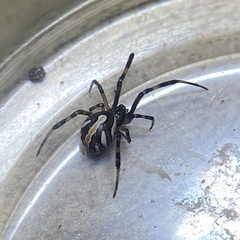
Species: Lactrodectus_hesperus